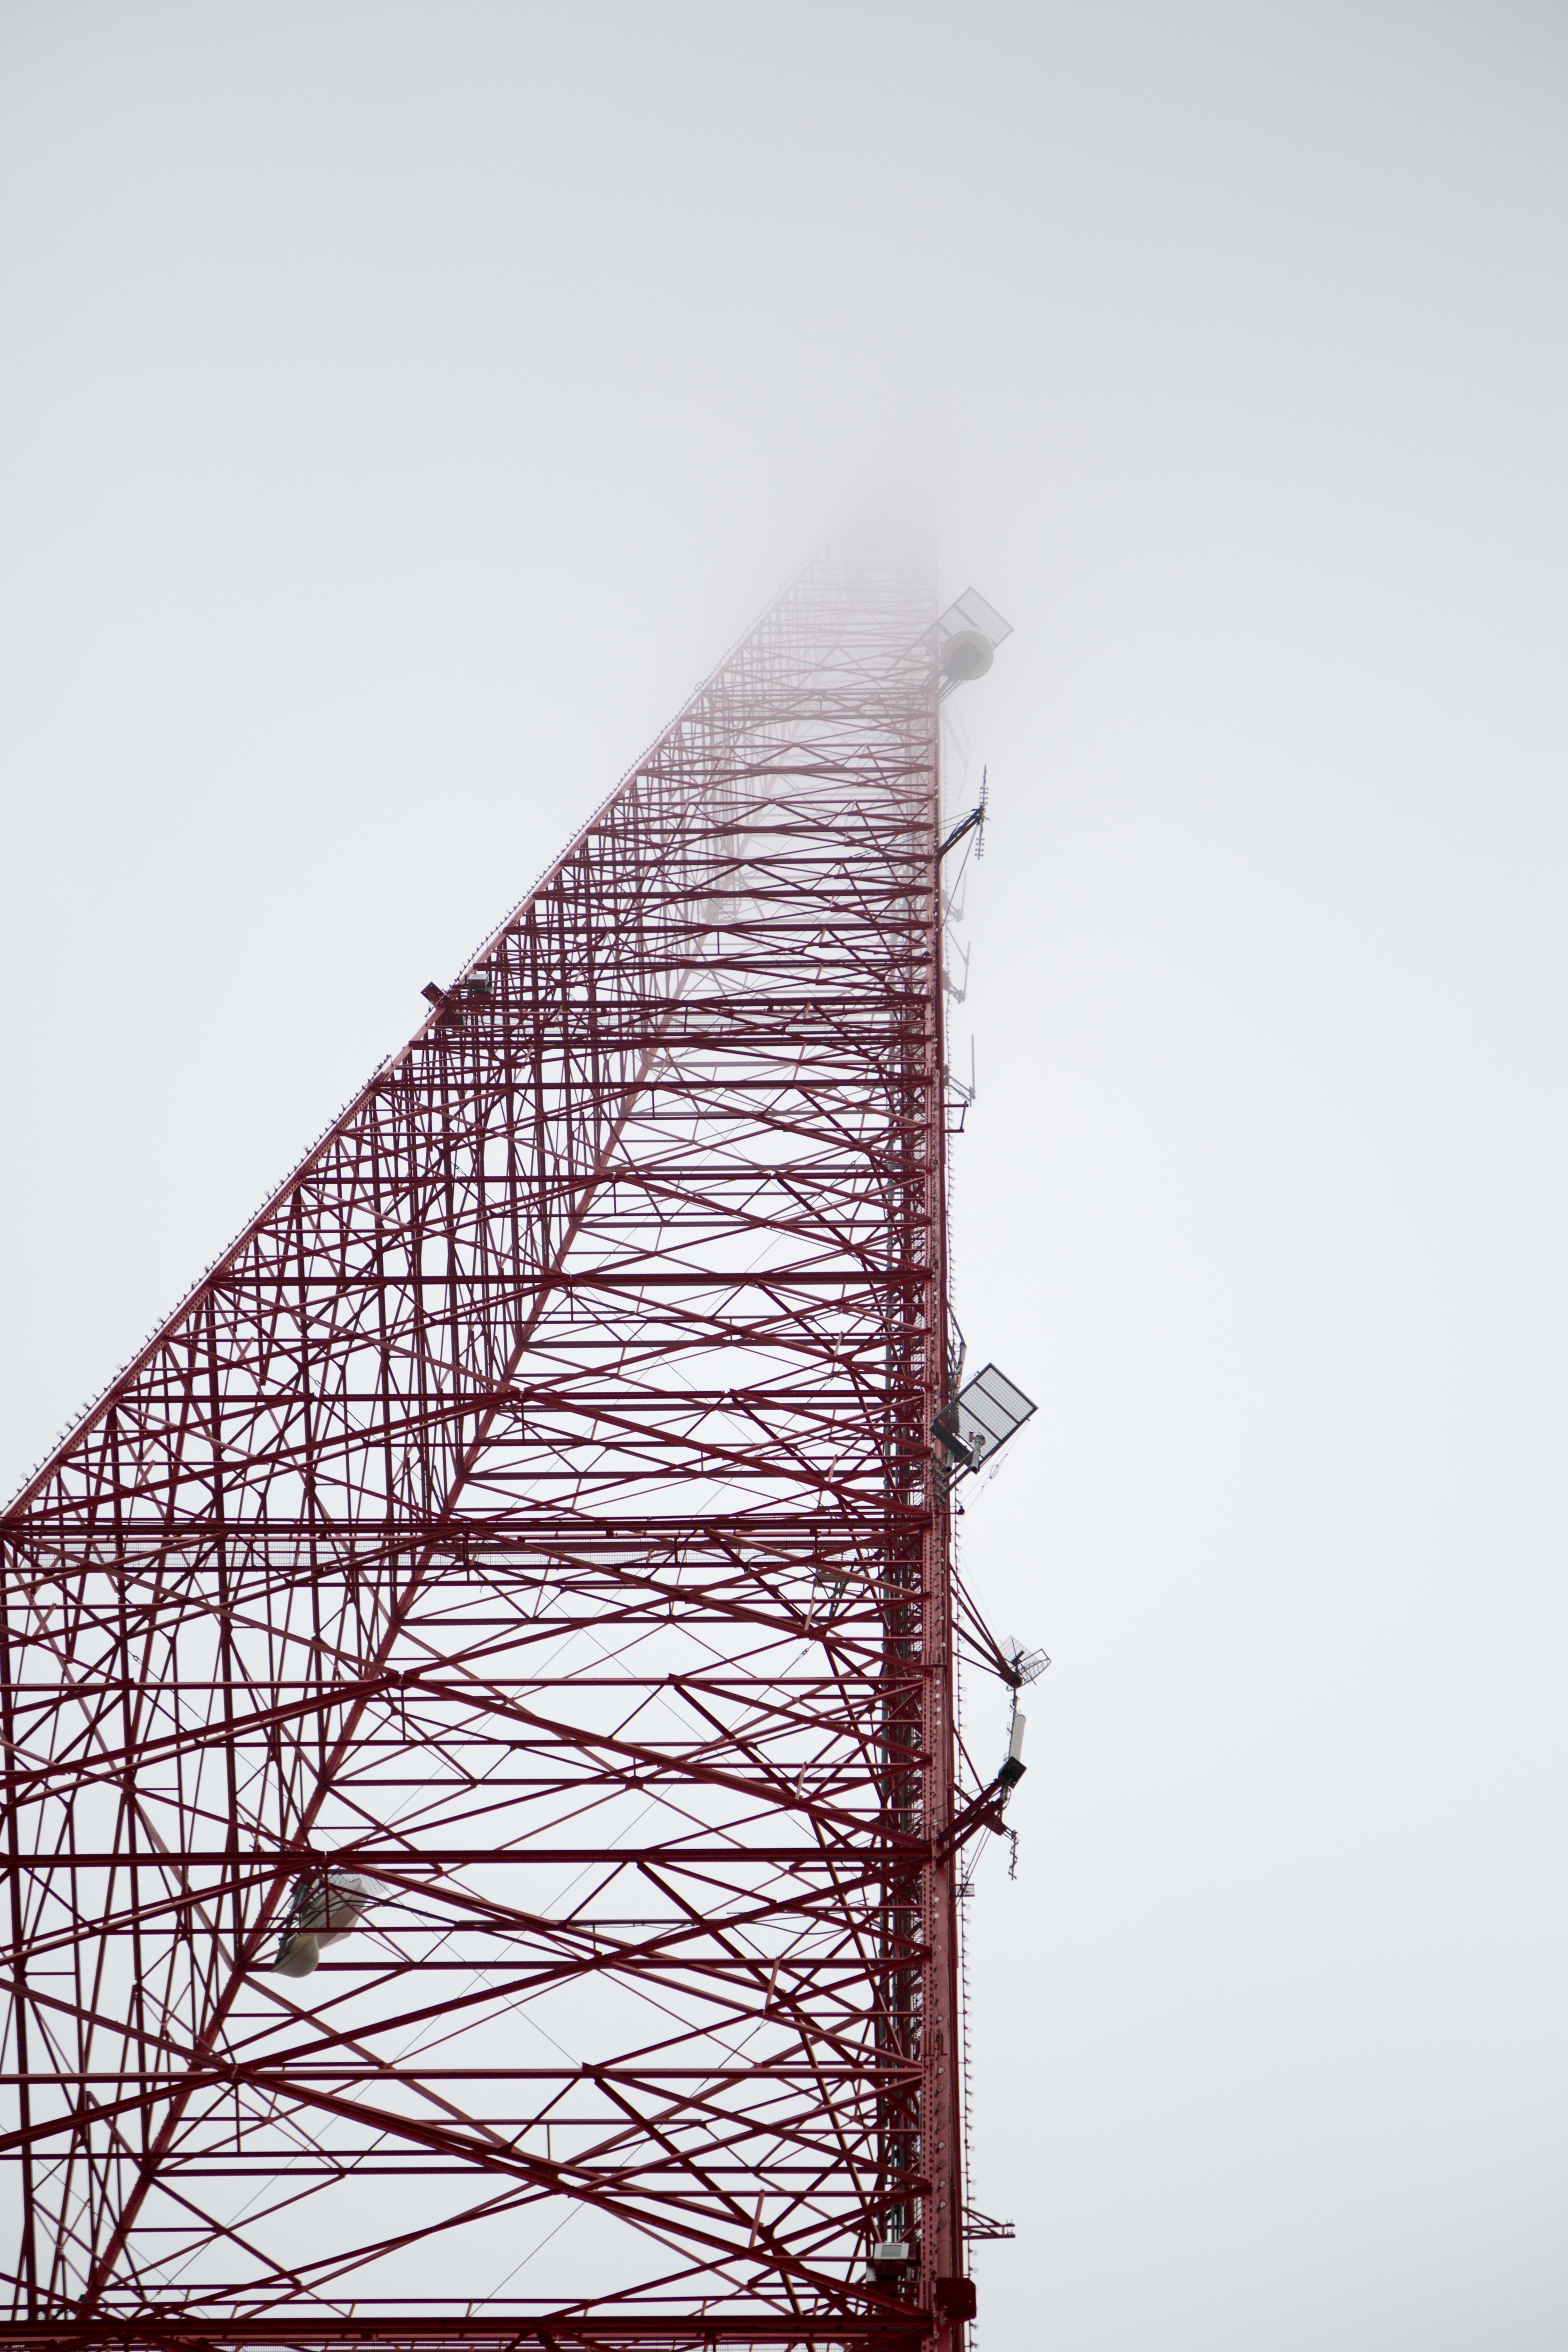
architecture, structure, skyline, skyscraper, line, tower, landmark, facade, tower block, symmetry, shape